History of Poland (1945–1989)

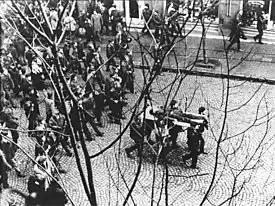
Demonstrators in Gdynia carry the body of Zbigniew Godlewski, who was shot and killed during the protests of 1970

Poland welcomed Gomułka's rise to power with relief. Gomułka promised an end to police terror, greater intellectual and religious freedom, higher wages, and the reversal of collectivization; and to some degree he fulfilled these promises. Production of consumer goods was somewhat increased. The party elite as well as academic and literary intelligentsia experienced greater freedom and significant gains, felt as "a certain diversity and revitalization of elite public life". The dissident discussion group survived until 1962. Other forms of collective community expression and a legally guaranteed academic autonomy (based on the 1958 statute of higher learning) lasted until the 1968 Polish political crisis. The permitted academic discourse was in marked contrast to the treatment afforded workers, whose self-management councils that had spontaneously formed in 1956 were neutralized and brought under control of the party by 1958. In the communist era, because of their class role in the official ideology and leadership's sensibilities, workers enjoyed some clout and a degree of protection of their economic interests, on the condition that they refrained from engaging in independent politics or publicly exerting pressure.